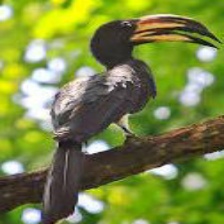
Species: AFRICAN PIED HORNBILL
Scientific name: TOCKUS FASCIATUS
ImageNet parent category: hornbill